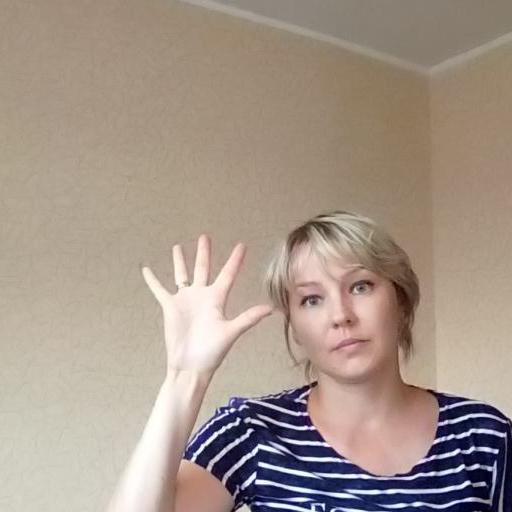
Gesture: palm